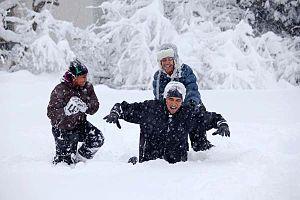
""Une autre tempête de neige recouvrit Washington pour la seconde fois en quelques jours. J'ai trainé à la Maison Blanche pensant que le Président pourrait s'aventurer dans la neige avec ses filles. Ici, ils jouent dans la roseraie au milieu de la tempête."" - Pete Souza"
Barack Hussein Obama II /bəˈɹɑːk huːˈseɪn oʊˈbɑːmə/, né le 4 août 1961 à Honolulu, est un homme d'État américain. Il est le 44ᵉ président des États-Unis, en fonction du 20 janvier 2009 au 20 janvier 2017.